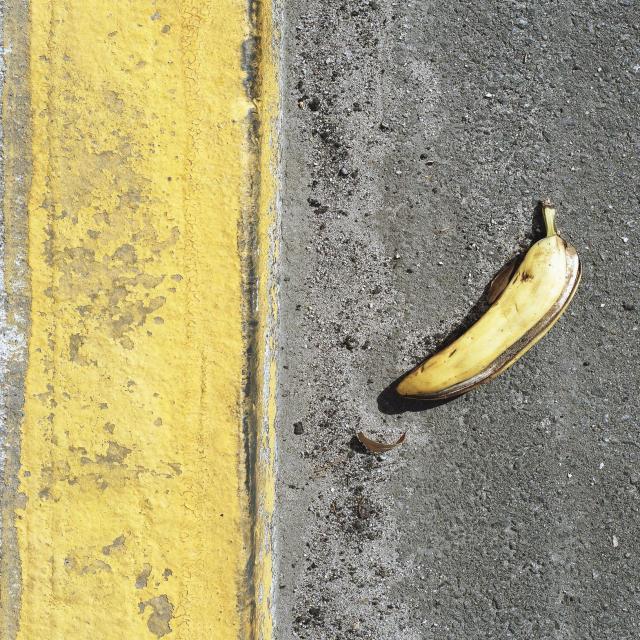
Label: bananas